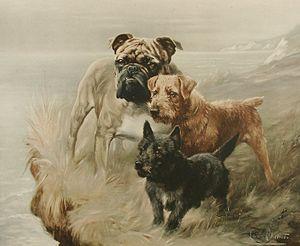
Lilian Cheviot, née vers 1876, et morte en 1936, est une peintre anglaise florissante de 1894 à 1924.